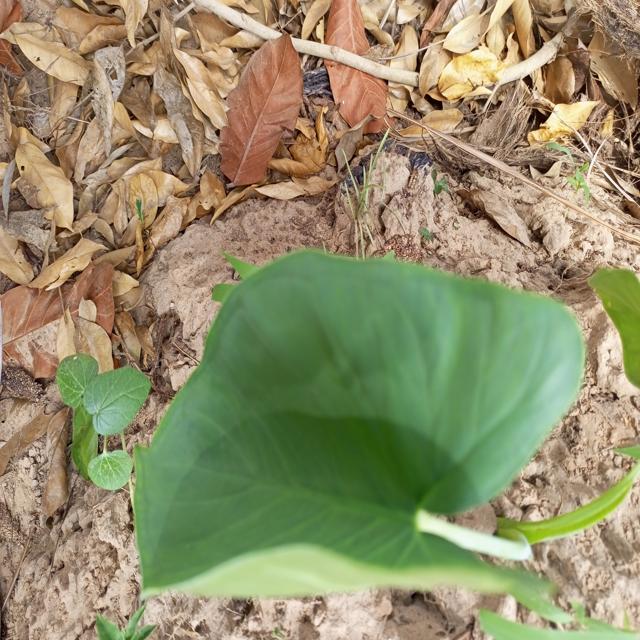
Label: Healthy